VFA-31

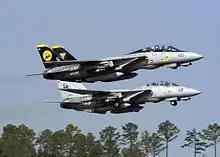
VF-31 F-14Ds in 2006.

In September 2005, the squadron deployed aboard USS "Theodore Roosevelt" with CVW-8 for the final F-14 deployment, again to the Persian Gulf. 7 February 2006 marked the last recovery of an F-14 Tomcat from a combat mission. While operating from "Theodore Roosevelt" in support of Operation Iraqi Freedom, VF-31 was credited with being the last F-14 unit to drop a bomb in combat. VF-31 returned to NAS Oceana on 10 March 2006, for the final F-14 fly-in.